Sirkeci

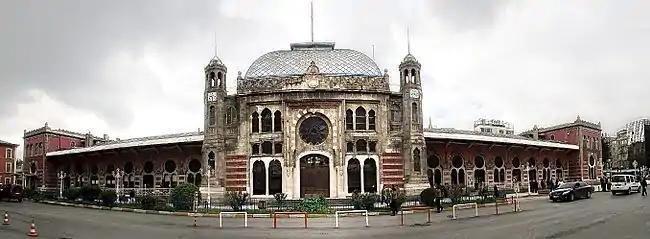
Sirkeci railway station in Istanbul was the eastern terminus of the famous Orient Express that operated between Paris and Istanbul in the period between 1883 and 2009. Designed by German architect , the current terminal building was constructed between 1888 and 1890.

Sirkeci is a neighborhood in the Eminönü quarter of the Fatih district in Istanbul, Turkey. In the Byzantine period, the area was known as Prosphorion.